House of Schönborn

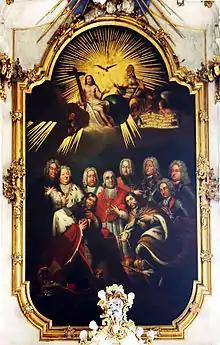
Altarpiece of 1745 at Gaibach Church: Three generations of the Schönborn family

"Schönborn-Heusenstamm was a German statelet ruled by the Schönborn family located in the south of modern Hesse, Germany. Schönborn-Heusenstamm was a partition of Schönborn, and was inherited by Schönborn-Wiesentheid in 1801."